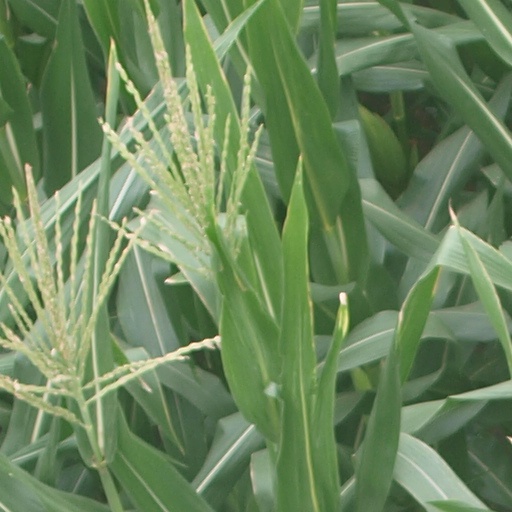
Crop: maize; corn